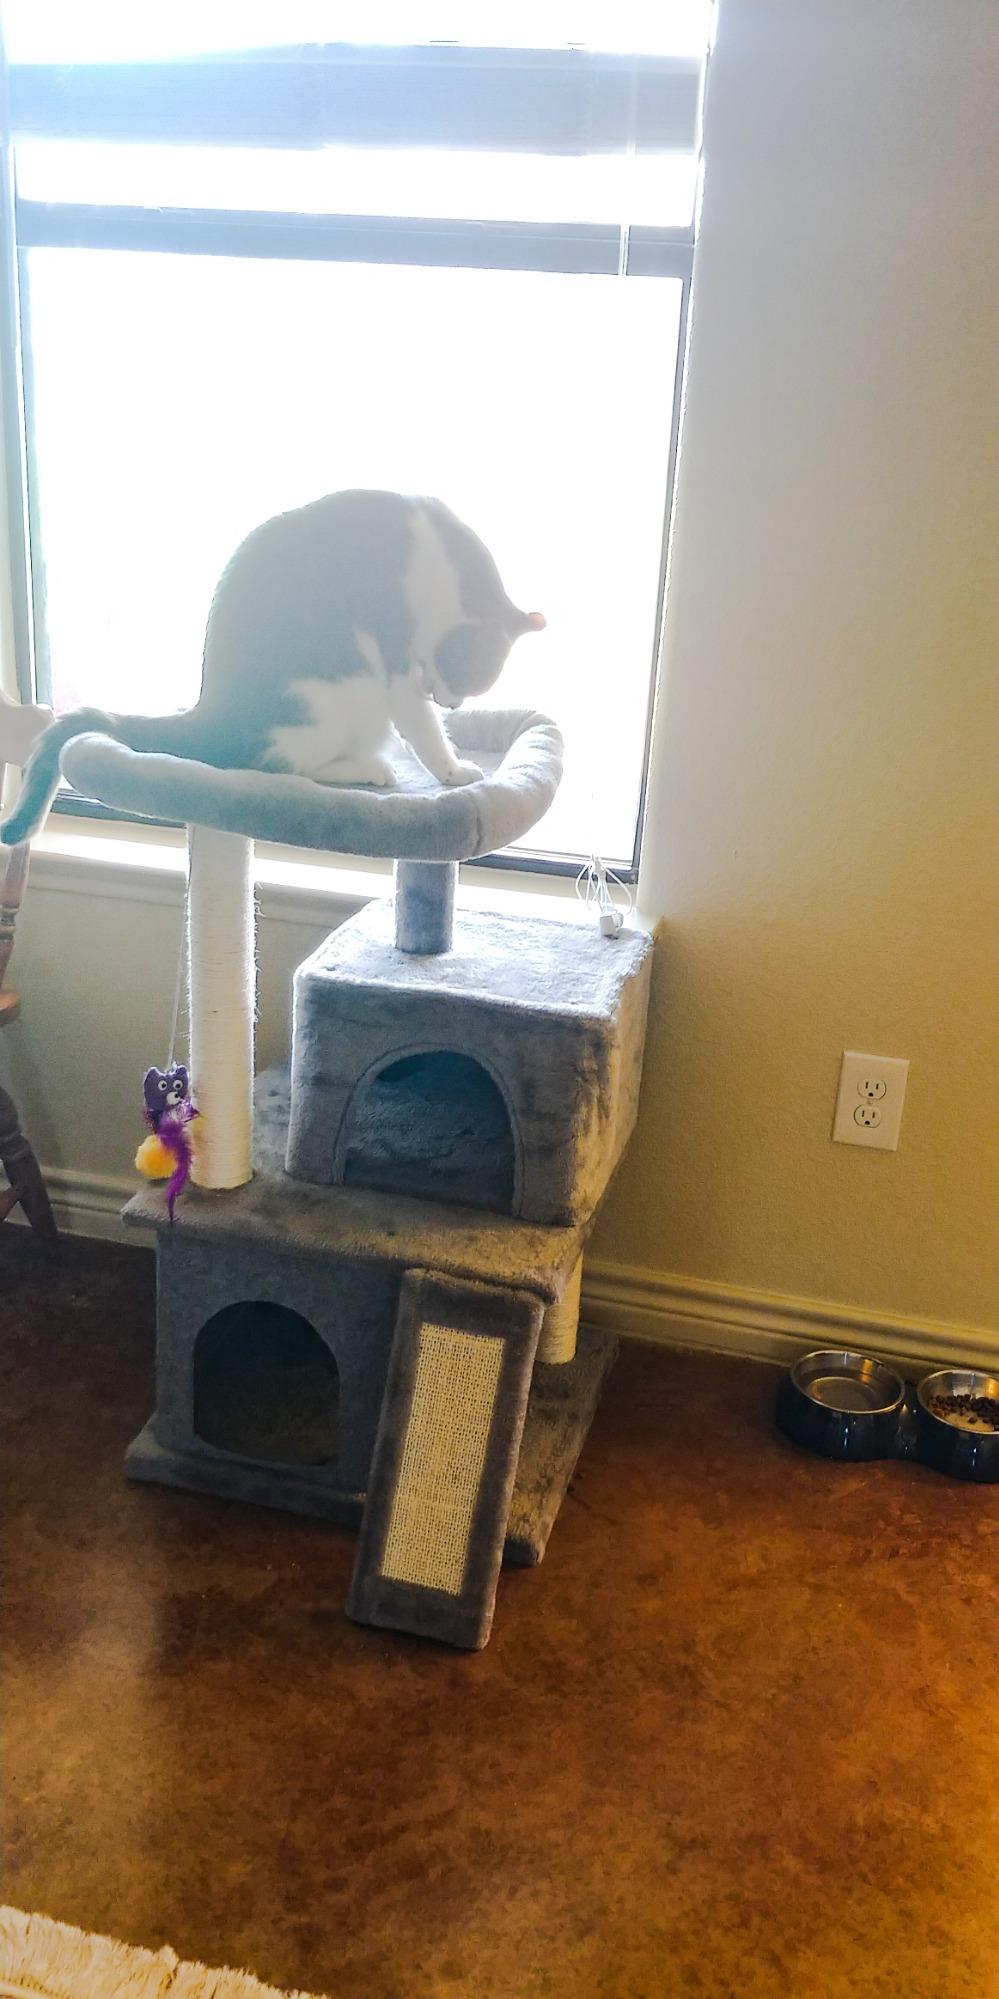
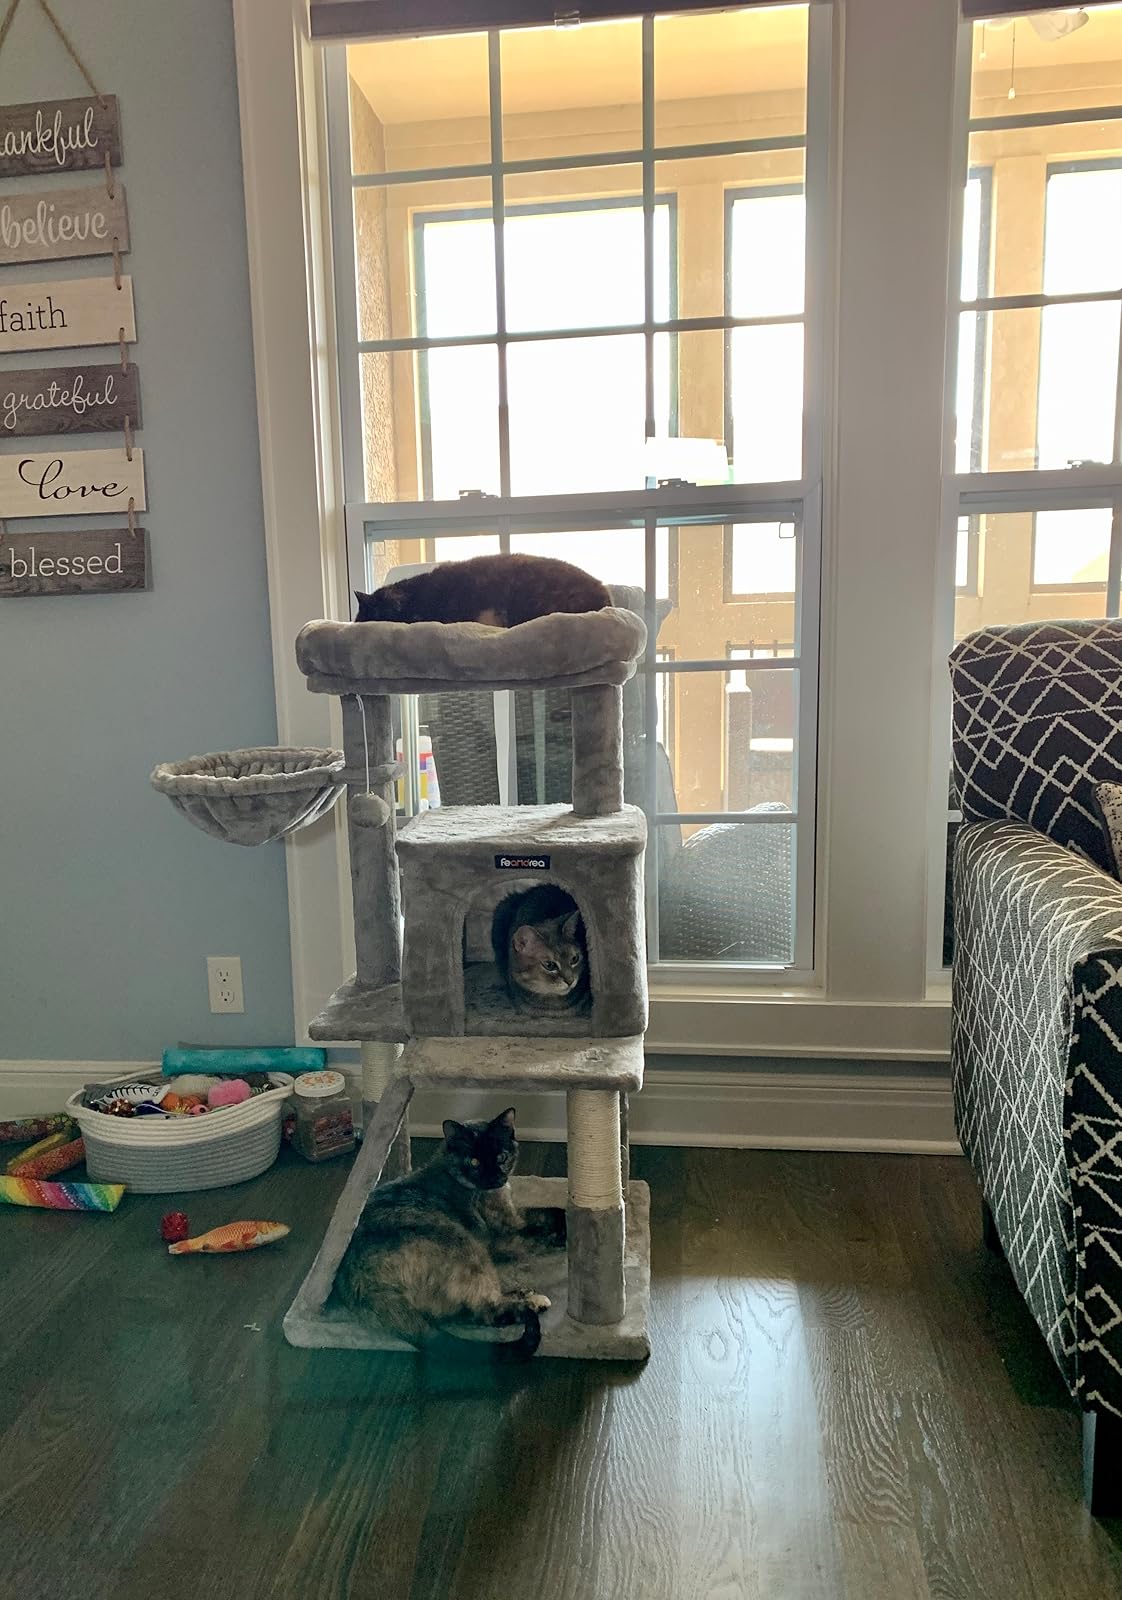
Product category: items_cat tree
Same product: no